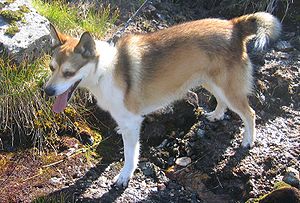
Norsk lundehund
Norsk lundehund er en gammel Spidshunderace med helt specielle egenskaber og forudsætninger til at fange lunder i et vanskelig tilgængeligt område. Racen har en helt speciel anatomi og er en af verdens mest sjældne hunderacer. Den første lundehund kom til Danmark i 1976, og der er i dag ca. 120 i Danmark.